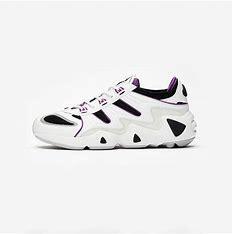
Brand: Adidas
Model: FYW S 97